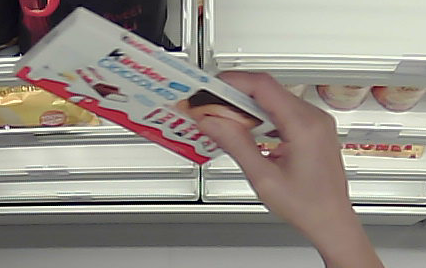
Product: kinder_chocolate